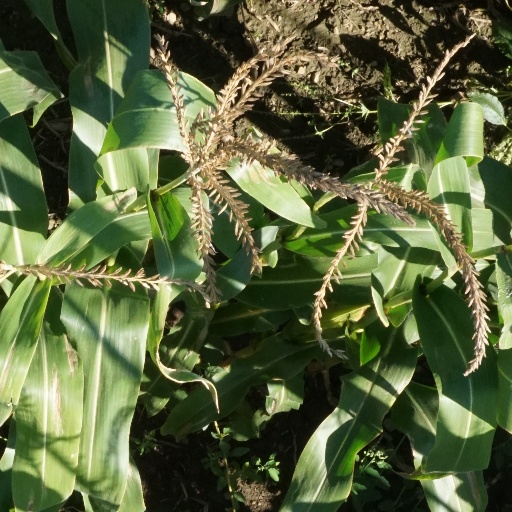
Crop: maize; corn